Baden main line

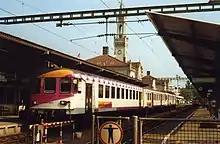
"Seehas" set in Konstanz station, 2001

The line is now served by regional services. Hourly Interregio-Express services are operated with tilting technology using class 611 multiple units between Basel and Singen, complemented by Regionalbahn services on some sections. An S-Bahn-like service has been operated with electric multiple units between Konstanz and Engen via Singen under the name of "Seehas" (named after a mythical lake hare) since 1994. The operator of the service was the Swiss company Mittelthurgau-Bahn until it became bankrupt in 2003, when its activities were taken over by THURBO. It is planned that the service between Basel and Waldshut will become part of the Basel S-Bahn system. Between Singen and Schaffhausen services are operate by long-distance Intercity trains on the Zurich–Stuttgart route every two hours.